The Eternal Springtime (film)

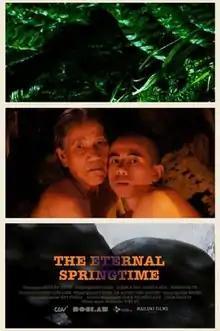

The Eternal Springtime is a 2021 Vietnamese documentary short film directed by Việt Vũ, which distributed by Mailuki Films. The film was selected to compete in the "Ammodo Tiger Short" section at the 50th International Film Festival Rotterdam.